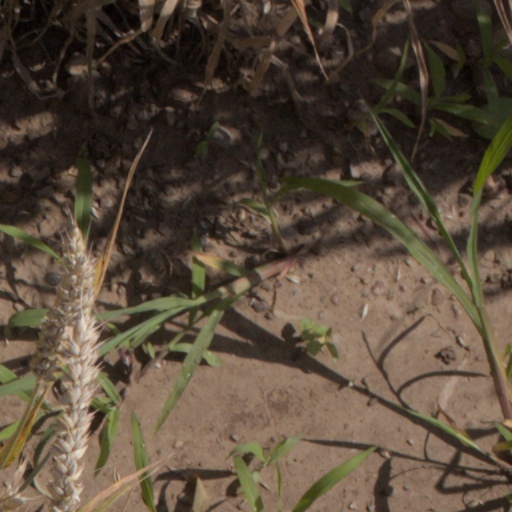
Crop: wheat